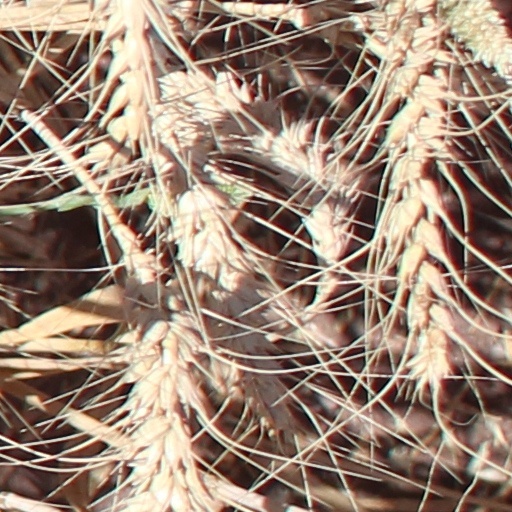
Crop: wheat